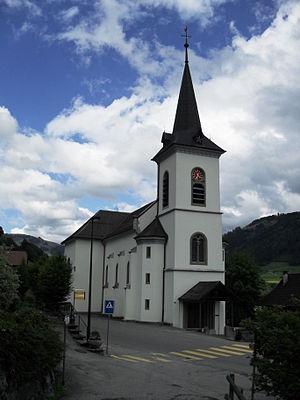
Eglise dédiée à SS Jean et Paul à Cerniat, construit en en 1840 dans le style de l’ancienne église qui a brulé dans la nuit du 24 au 25 décembre 1838 qui datait de 1615.
Cerniat est une localité et une ancienne commune suisse du canton de Fribourg, située dans le district de la Gruyère.